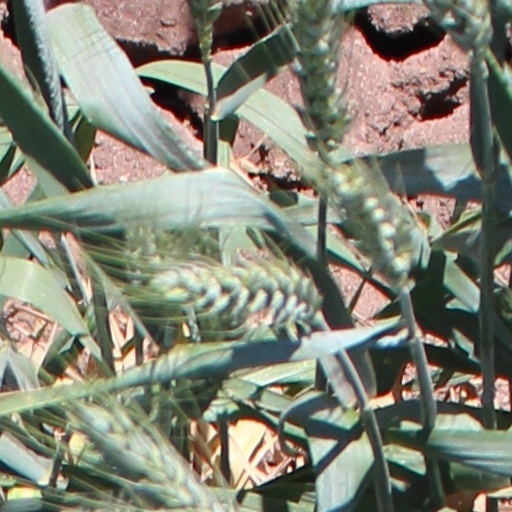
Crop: wheat